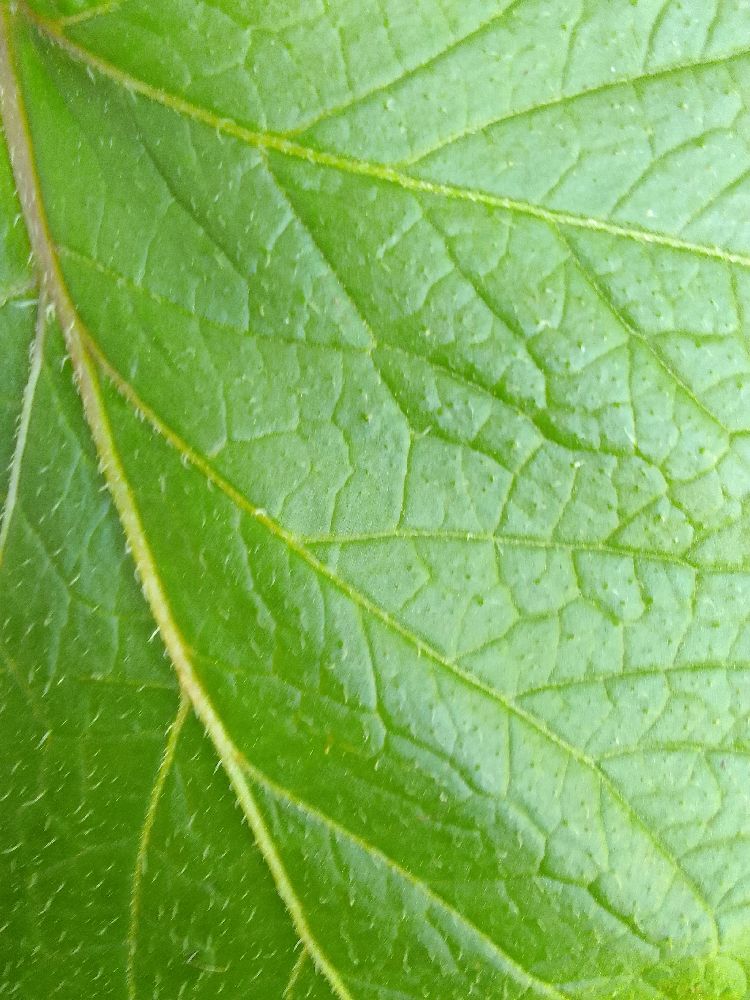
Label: Healthy